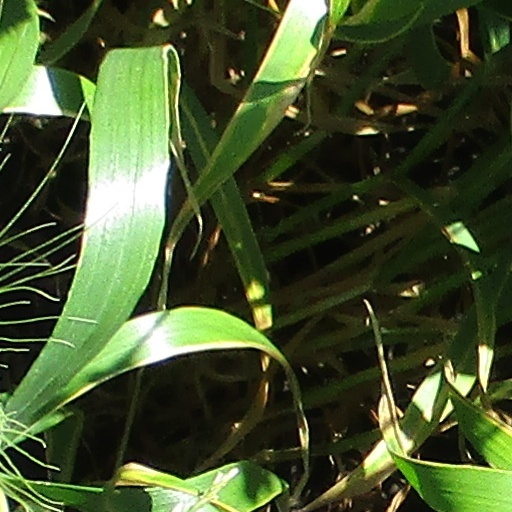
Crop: wheat